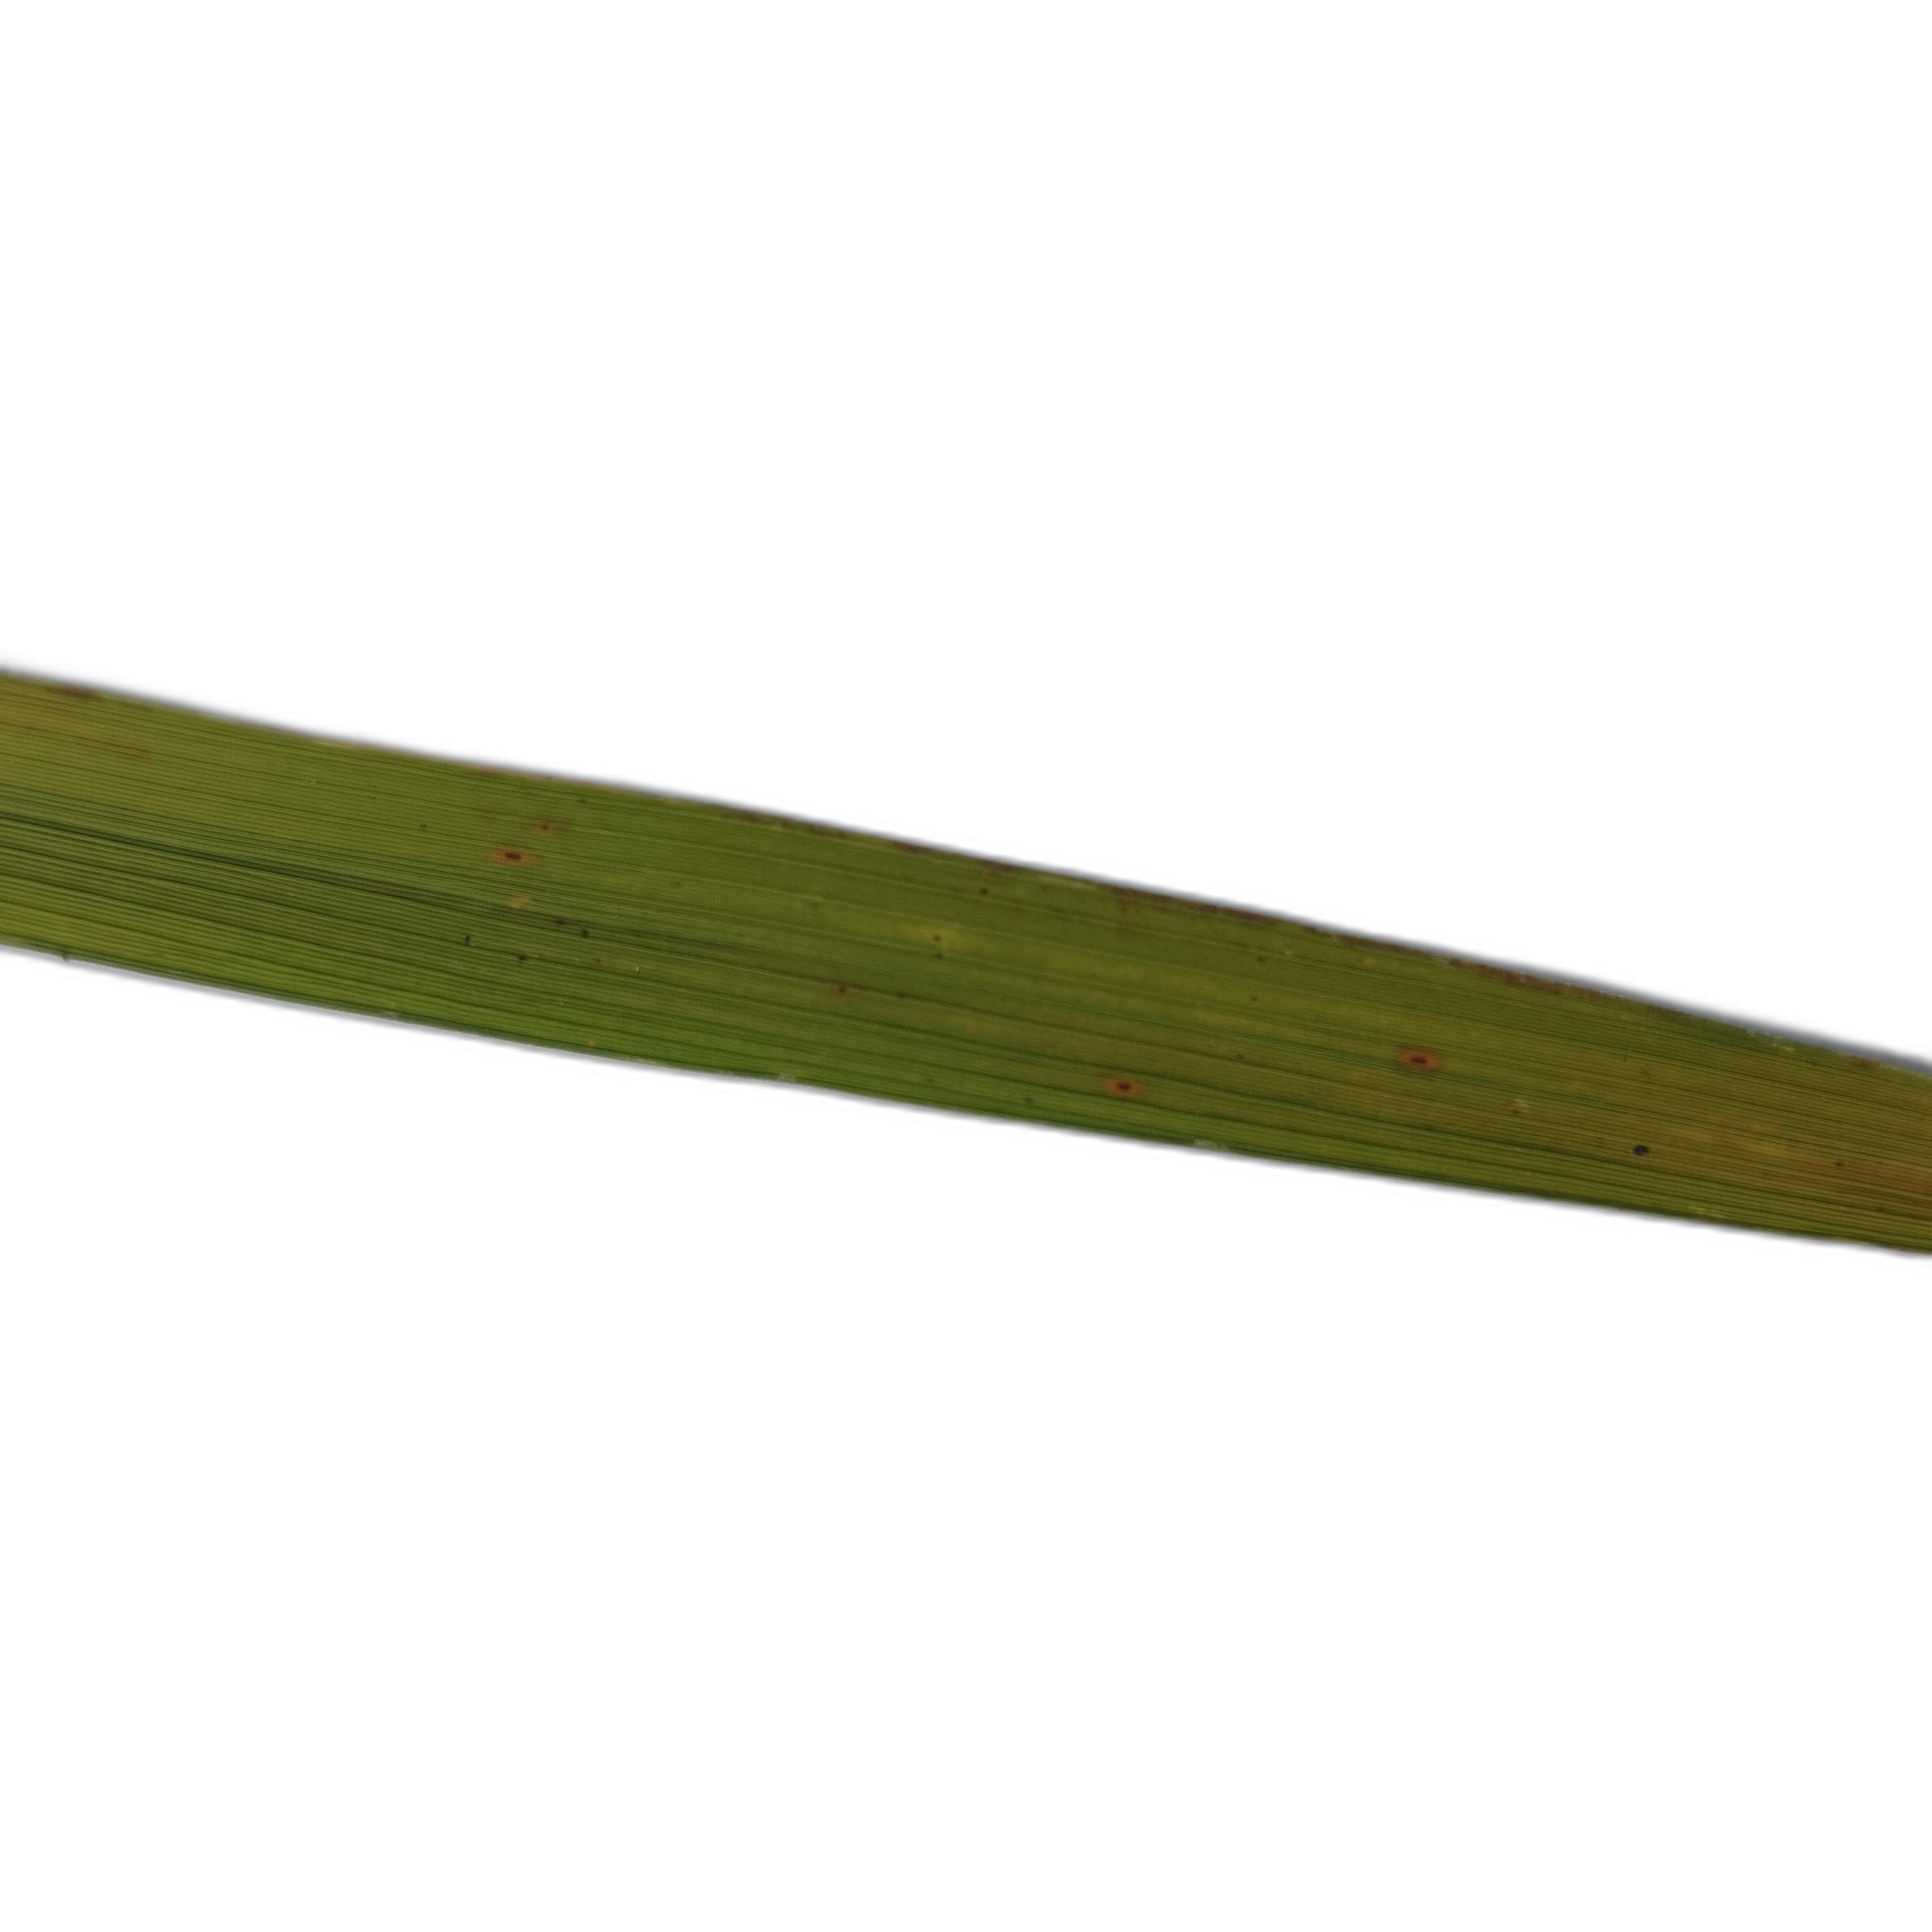
Label: Rice Blast